Selskabet for de norske Fiskeriers Fremme

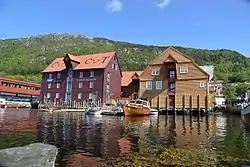
Norges Fiskerimuseum

Selskabet for de norske Fiskeriers Fremme ("Society for the Promotion of Norwegian Fisheries") is an organization located in Bergen, Norway.